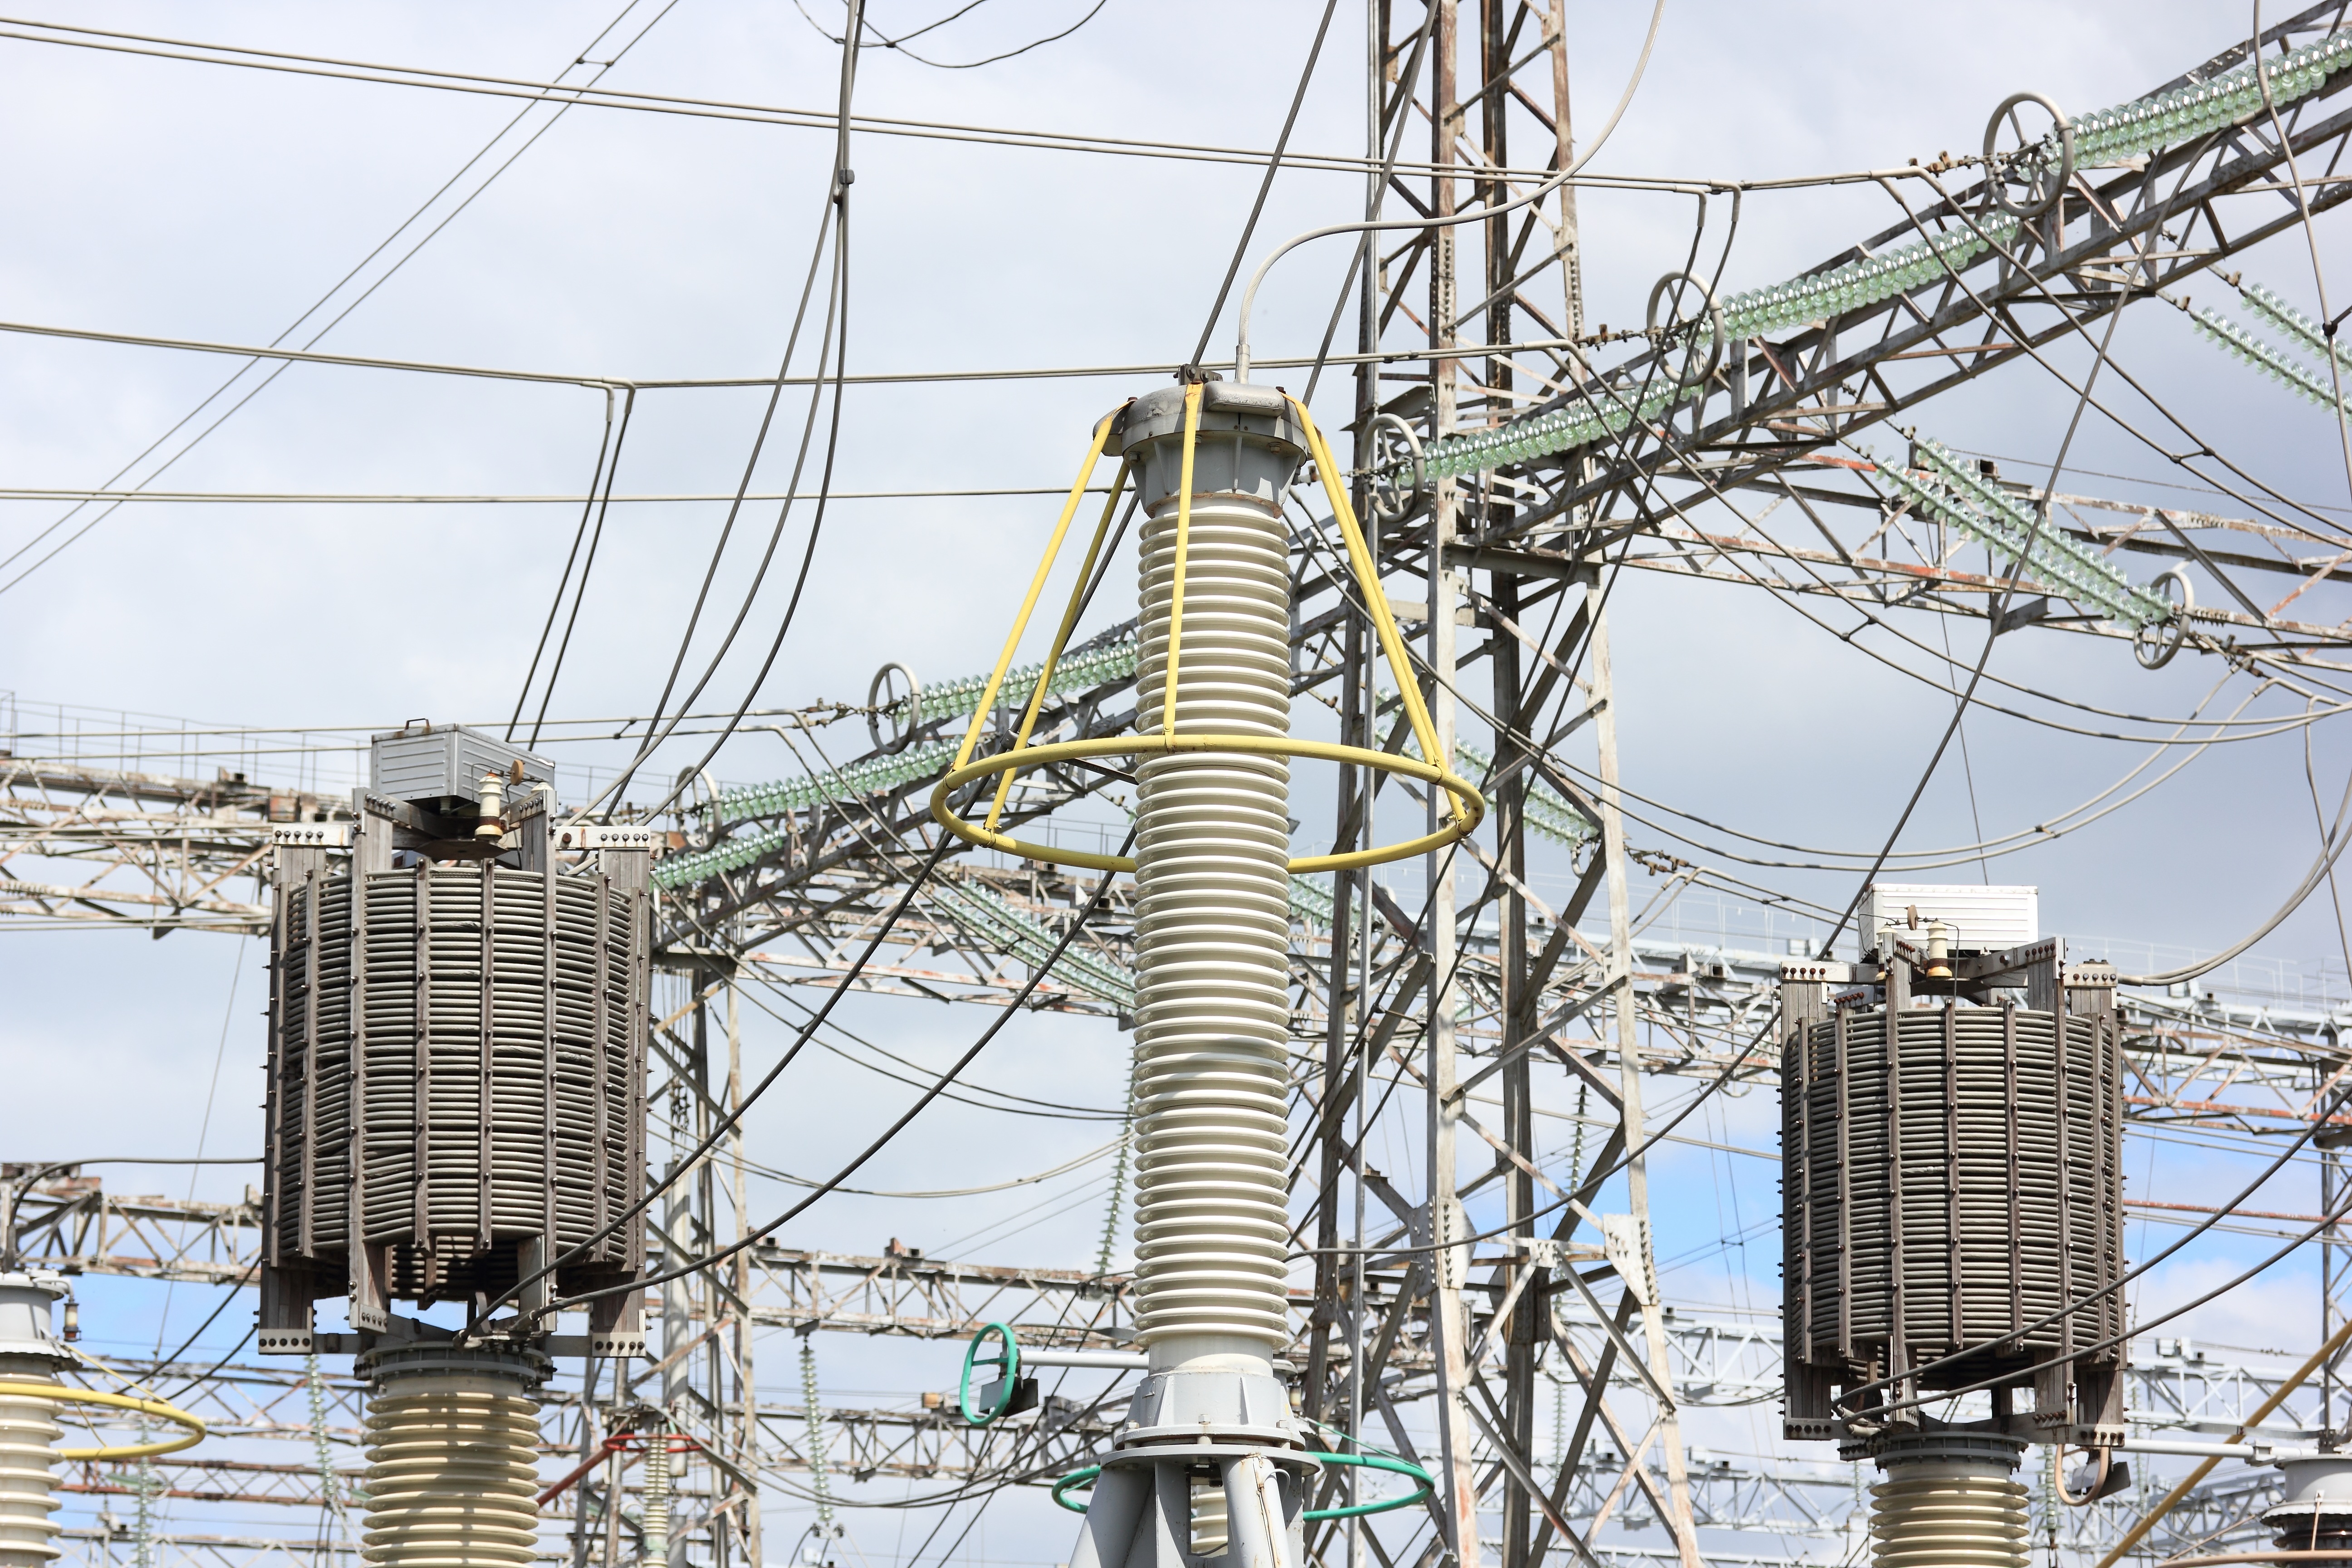
high, vehicle, tower, mast, station, electricity, energy, power, scaffolding, lithuania, nuclear, voltage, transmission tower, reactor, switchgear, ignalia, outdoor structure, electrical supply, electronics accessory, overhead power line